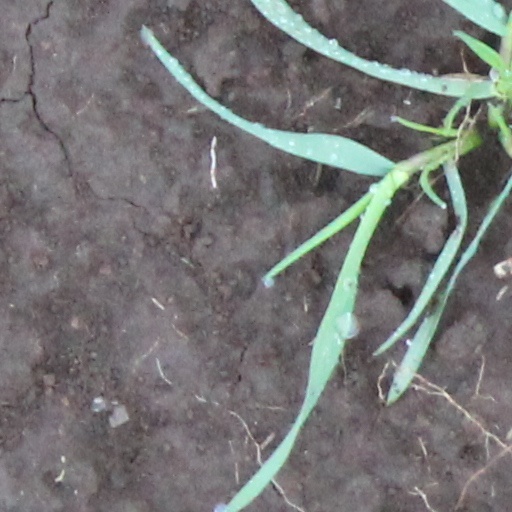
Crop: wheat